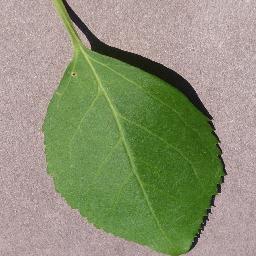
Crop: cherry
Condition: (including_sour)_healthy